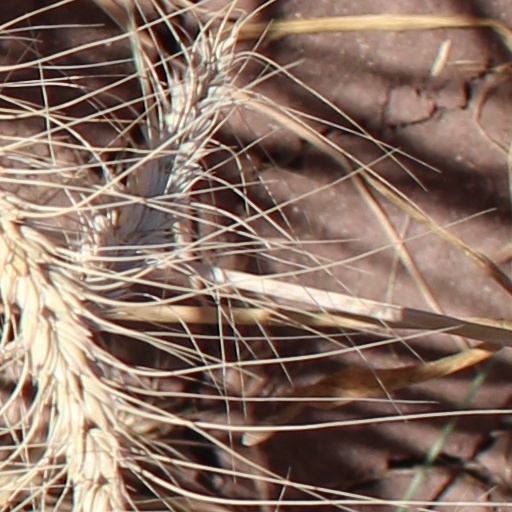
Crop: wheat